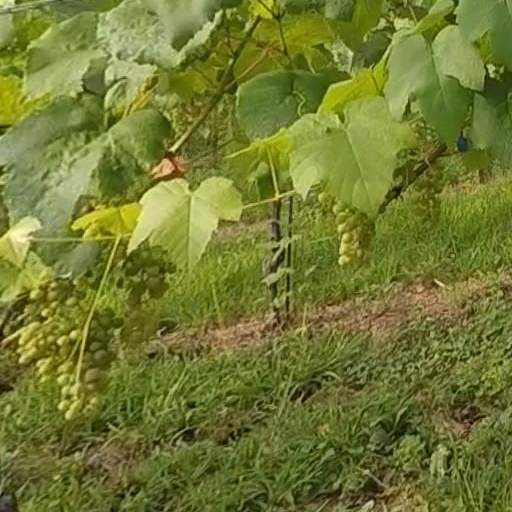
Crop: grape